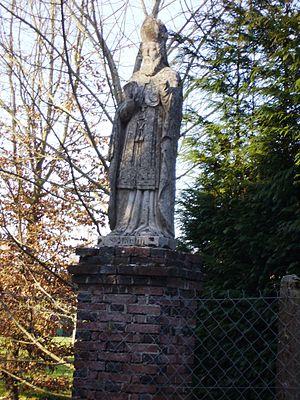
Jonquerets-de-Livet est une ancienne commune française, située dans le département de l'Eure en région Normandie, devenue le 1ᵉʳ janvier 2016 une commune déléguée au sein de la commune nouvelle de Mesnil-en-Ouche.